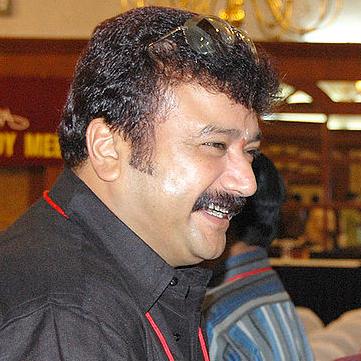
Age: 42